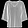
Label: Shirt